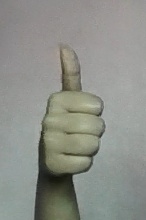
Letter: aleff